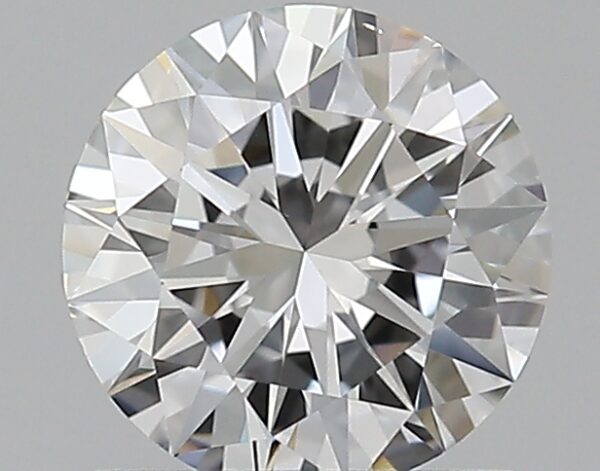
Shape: round
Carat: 0.8
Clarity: VS1
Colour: F
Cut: EX
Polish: EX
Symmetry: EX
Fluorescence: N
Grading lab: GIA
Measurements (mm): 5.97 x 6.01 x 3.65